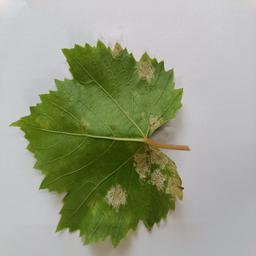
Label: Downy Mildew